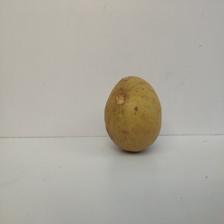
Size: Large